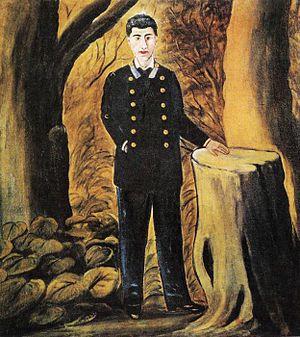
Ilia Zdanevitch, dit Iliazd, est un poète, historien d'art et éditeur russe, né le 21 avril 1894 à Tbilissi, anciennement Tiflis, en Géorgie, alors dans l'Empire russe, et mort à Paris le 25 décembre 1975.
Le carré géorgien du cimetière communal de Leuville-sur-Orge a formellement pris naissance en 1956 après un accord entre la municipalité locale et l’Association géorgienne en France, cette dernière ayant fait don de terrains attenant au périmètre existant à l’époque.